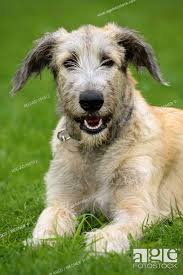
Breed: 224-n000039-Irish_wolfhound